Battle of Breitenfeld (1631)

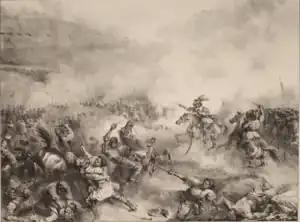
"Battle of Breitenfeld" by Carl Wahlbom.

Without receiving any orders from Tilly, Pappenheim went on his own initiative with his cuirassiers and attacked the Swedish right wing at two o'clock. He executed a flanking maneuver to avoid the fire of the Swedish guns. His harquebusiers and the Schleswig-Holstein-Gottorp regiment advanced behind his cuirassiers. Pappenheim's aim was to employ caracole tactics to penetrate Gustavus Adolphus' front. Banér and the King had by this time fully deployed their troops into lines, and were fully prepared to defend themselves against Pappenheim's assault. As soon as Pappenheim's cuirassiers approached Gustavus Adolphus' front and discharged their pistols at them, the Swedish commanded musketeer platoons fired a concentrated volley at point-blank range. Short after, the Swedish cuirassiers fired their pistols at the approaching Imperial cuirassiers.